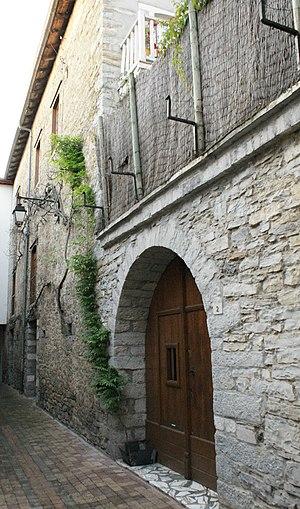
Façade de l'ancien Hôtel de la Monnaie, depuis la rue de La Monnaie.
Saint-Palais est une commune française située dans le département français des Pyrénées-Atlantiques, en région Nouvelle-Aquitaine. La ville est située au cœur de l'ancien Royaume de Navarre, dont elle est la capitale depuis 1521. Bordée par la Bidouze et la Joyeuse, elle est 60 km de Bayonne, 85 km de Pau et de 40 km de l'Espagne. Cette situation d'enclave « pratique » lui offre une économie locale riche et diversifiée et un panorama remarquable de services publics.